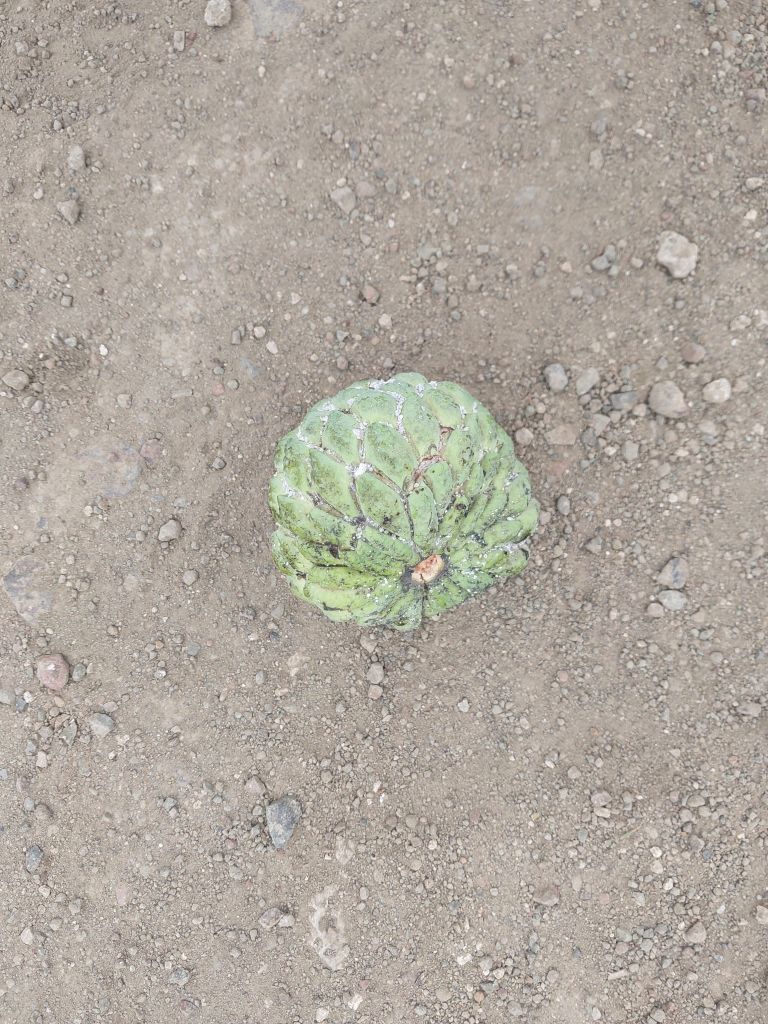
Disease label: Leaf spot on fruit